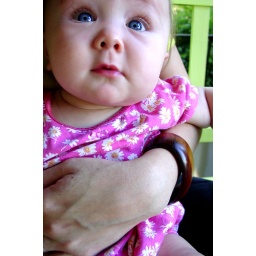
Blue eyes. Babys got blue eyes. Like a clear blue sky. Watching over me